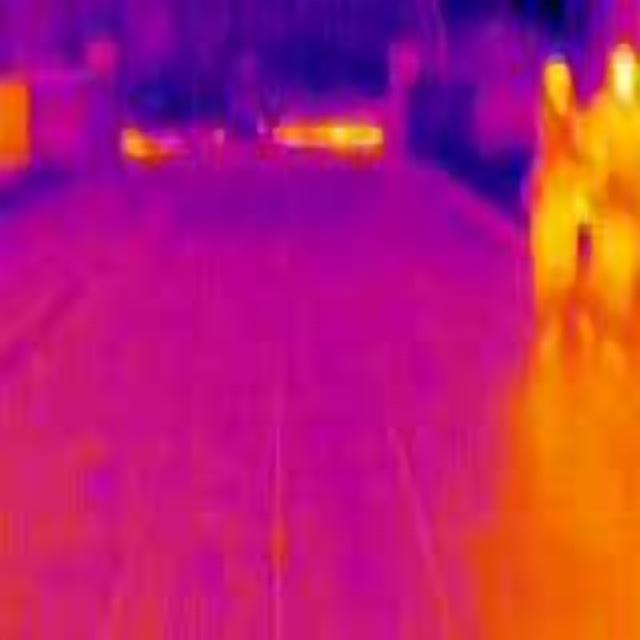
Detected objects:
label: person
label: person